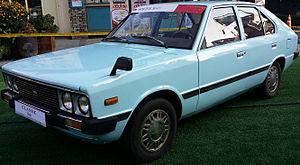
La Hyundai Pony est une automobile compacte produite par le constructeur Hyundai Motor de 1975 à 1990.